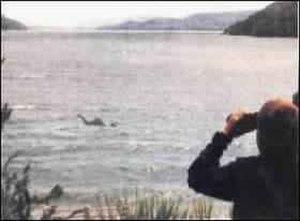
Nahuelito est une créature légendaire vivant dans le lac Nahuel Huapi, dont il tire le nom. Le mot nahuel vient de la langue mapuche et signifie jaguar. Le lac Nahuel Huapi, d'origine glaciaire, au bord duquel se trouve la ville touristique de Bariloche, est situé en Patagonie argentine, à proximité de la cordillère des Andes. Il s'étend sur le Parc national Nahuel Huapi.